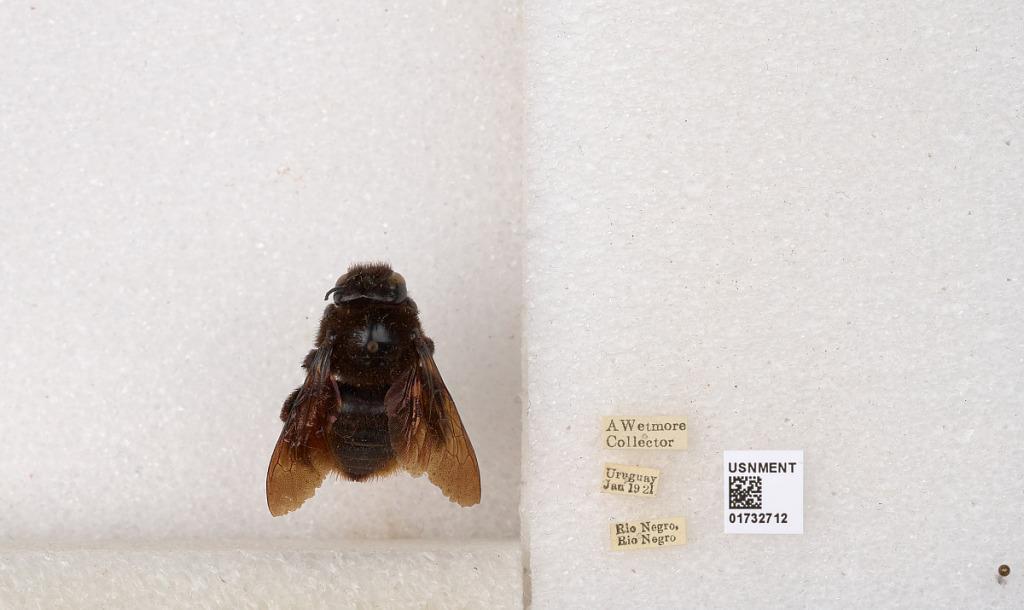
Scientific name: Xylocopa (Neoxylocopa) augusti Lepeletier
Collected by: A. Wetmore
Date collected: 1921-1-19
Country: Uruguay
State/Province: Departamento de Rio Negro
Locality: Rio Negro
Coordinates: -32.8735, -57.4852